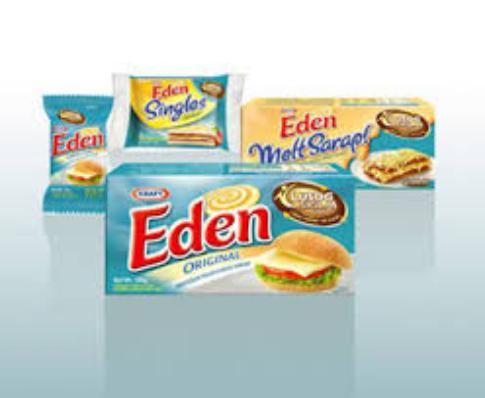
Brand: Eden Cheese
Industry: Food